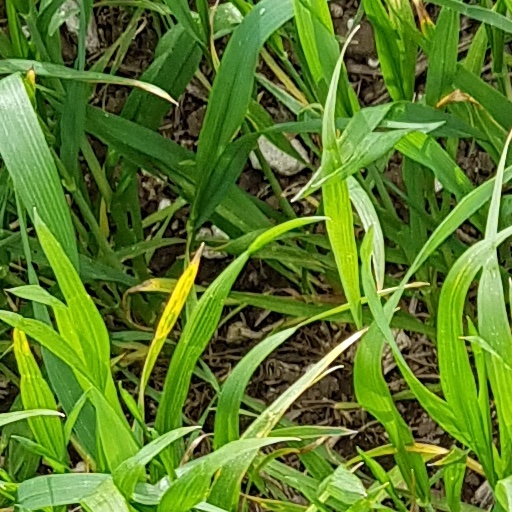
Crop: wheat